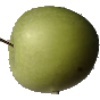
Label: apple_granny_smith